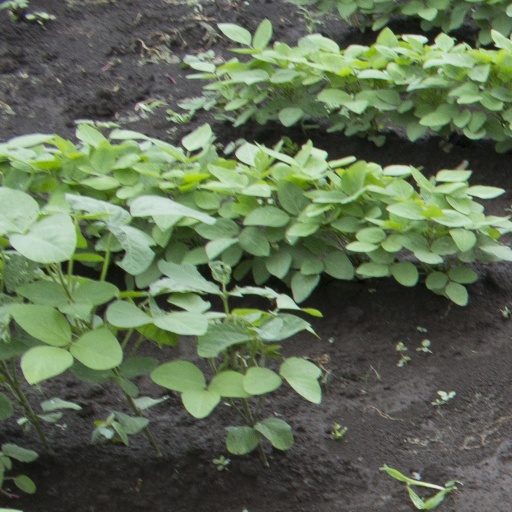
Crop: soybean